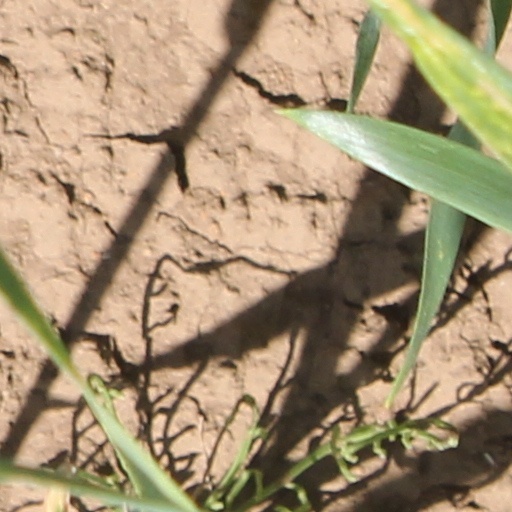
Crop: wheat